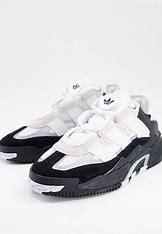
Brand: adidas
Model: originals Adidas Originals Niteball